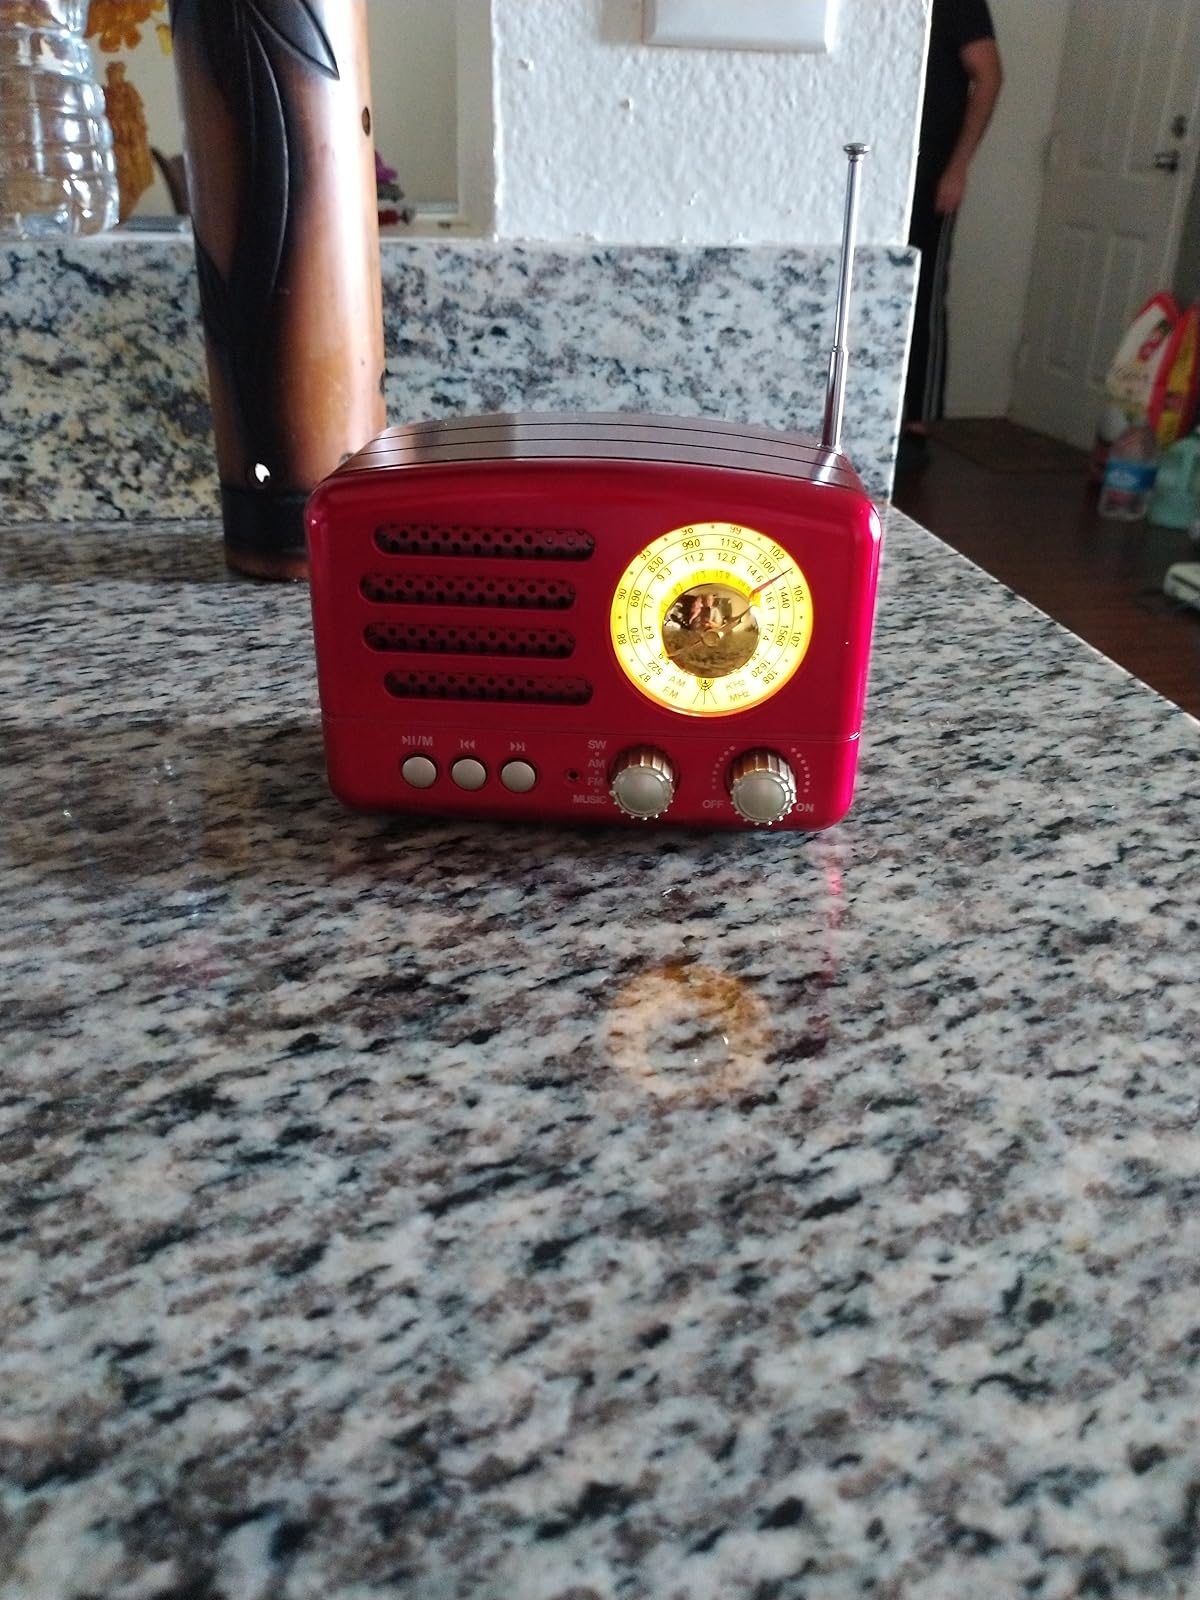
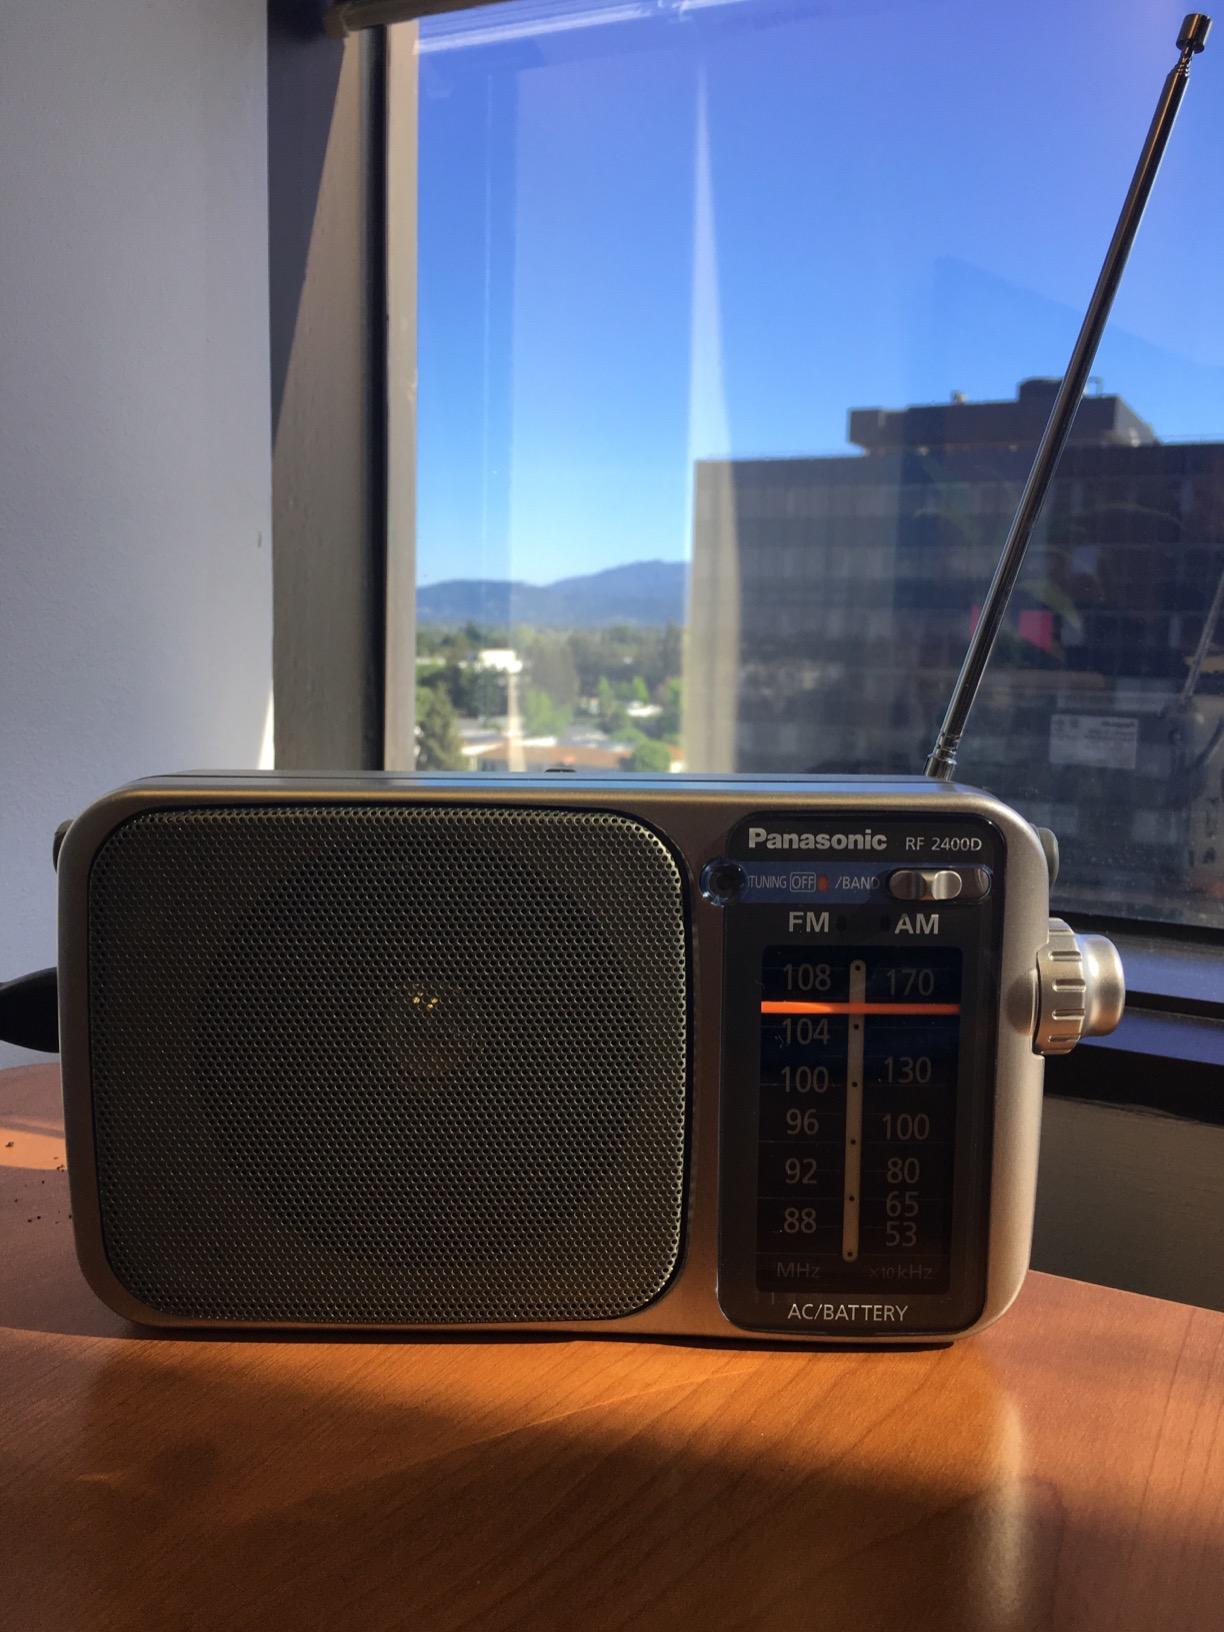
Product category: radio
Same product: no